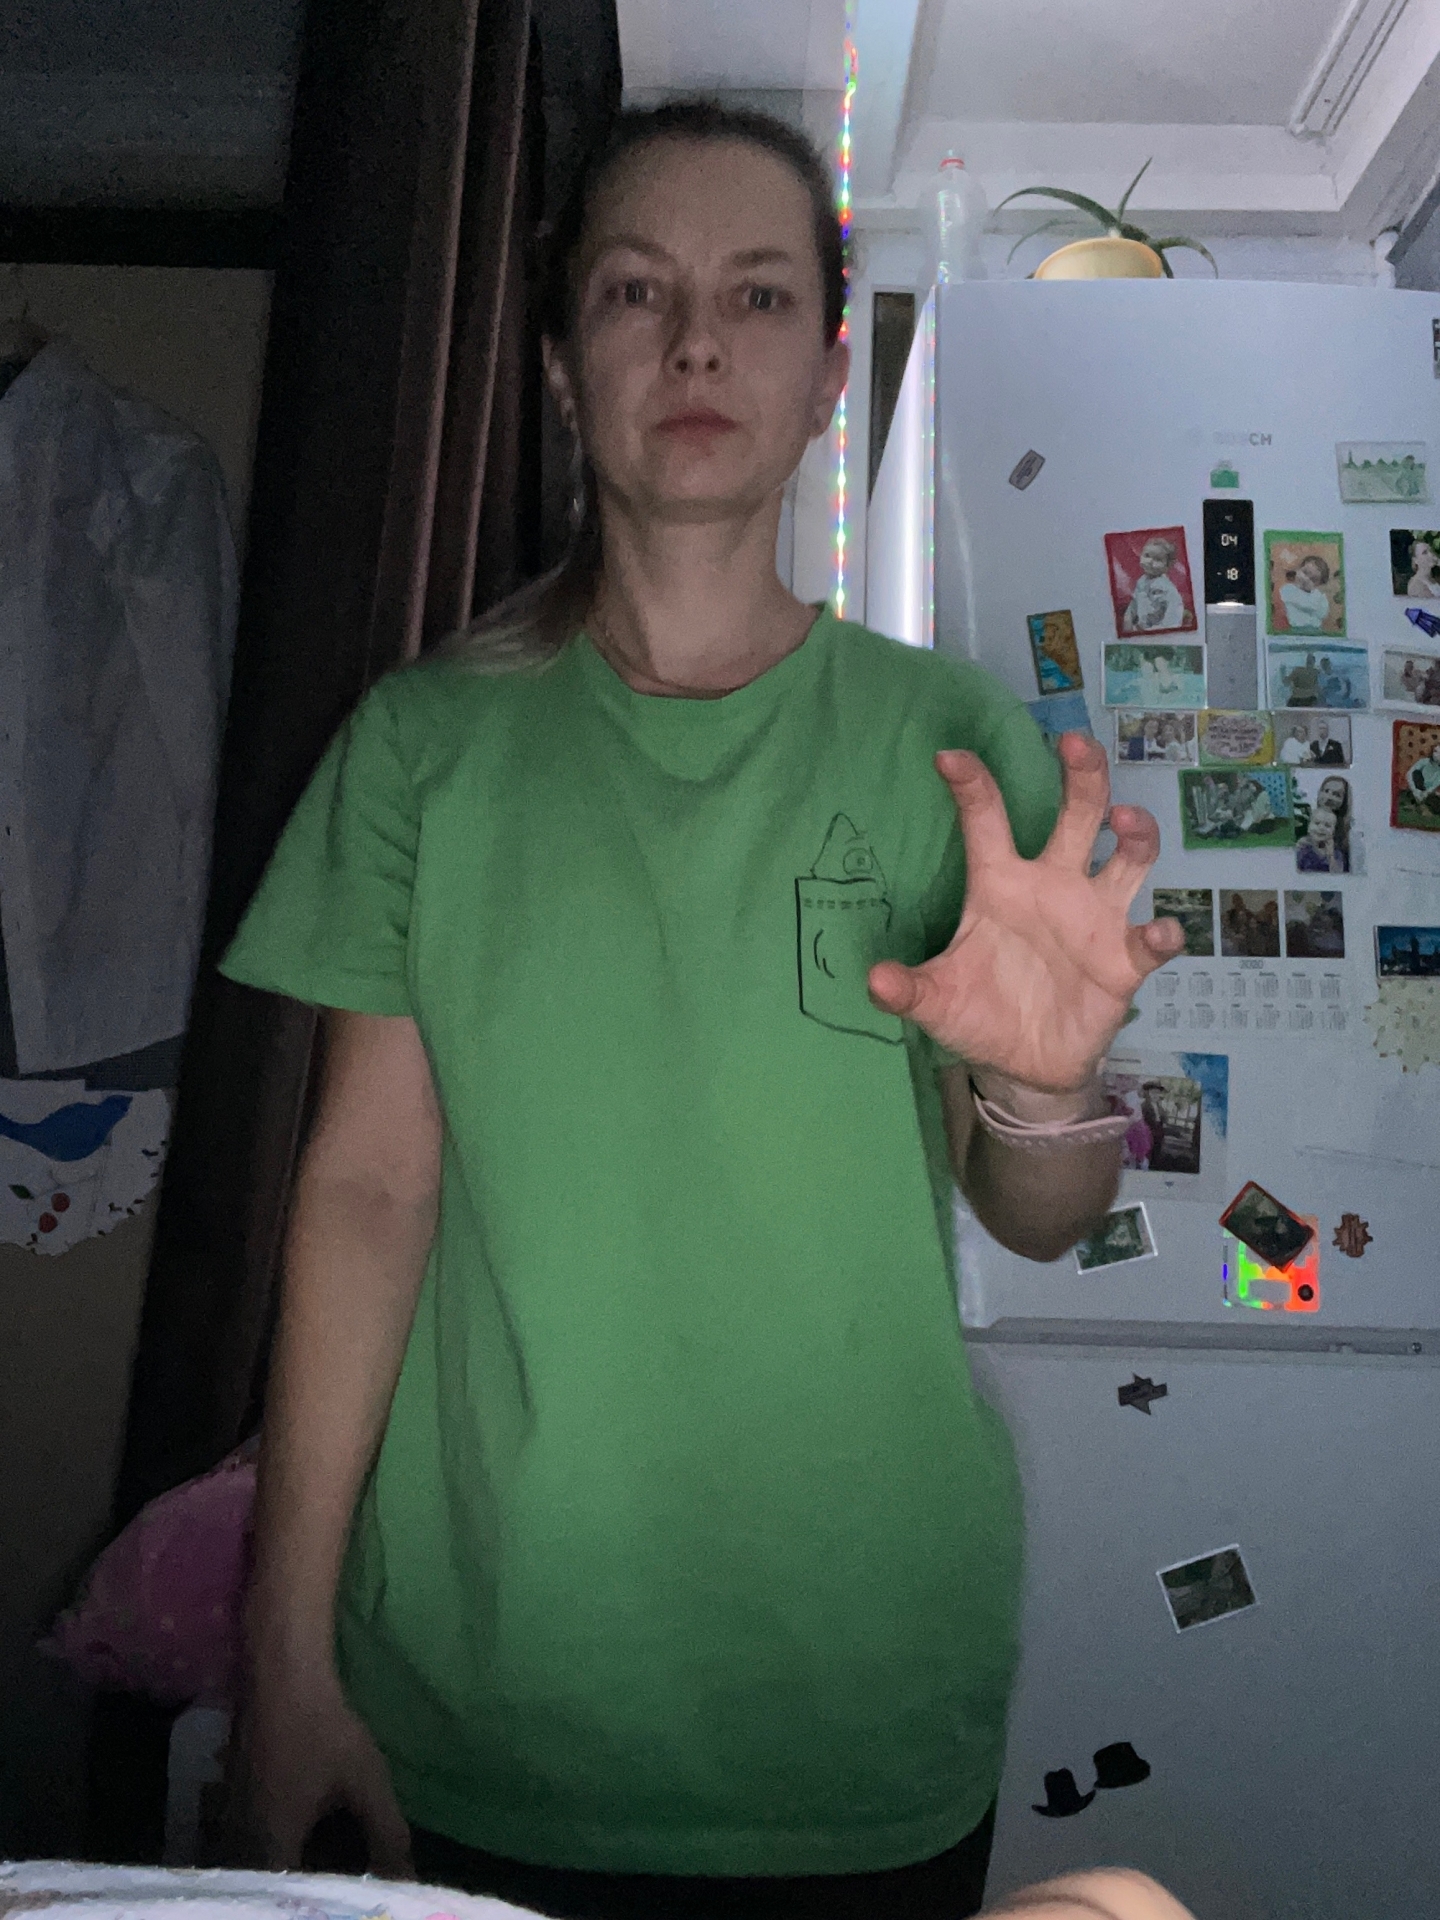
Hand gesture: grabbing